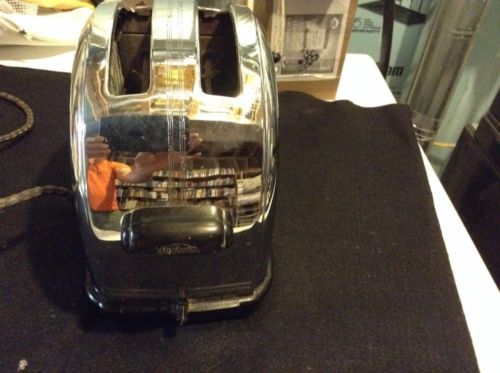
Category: toaster